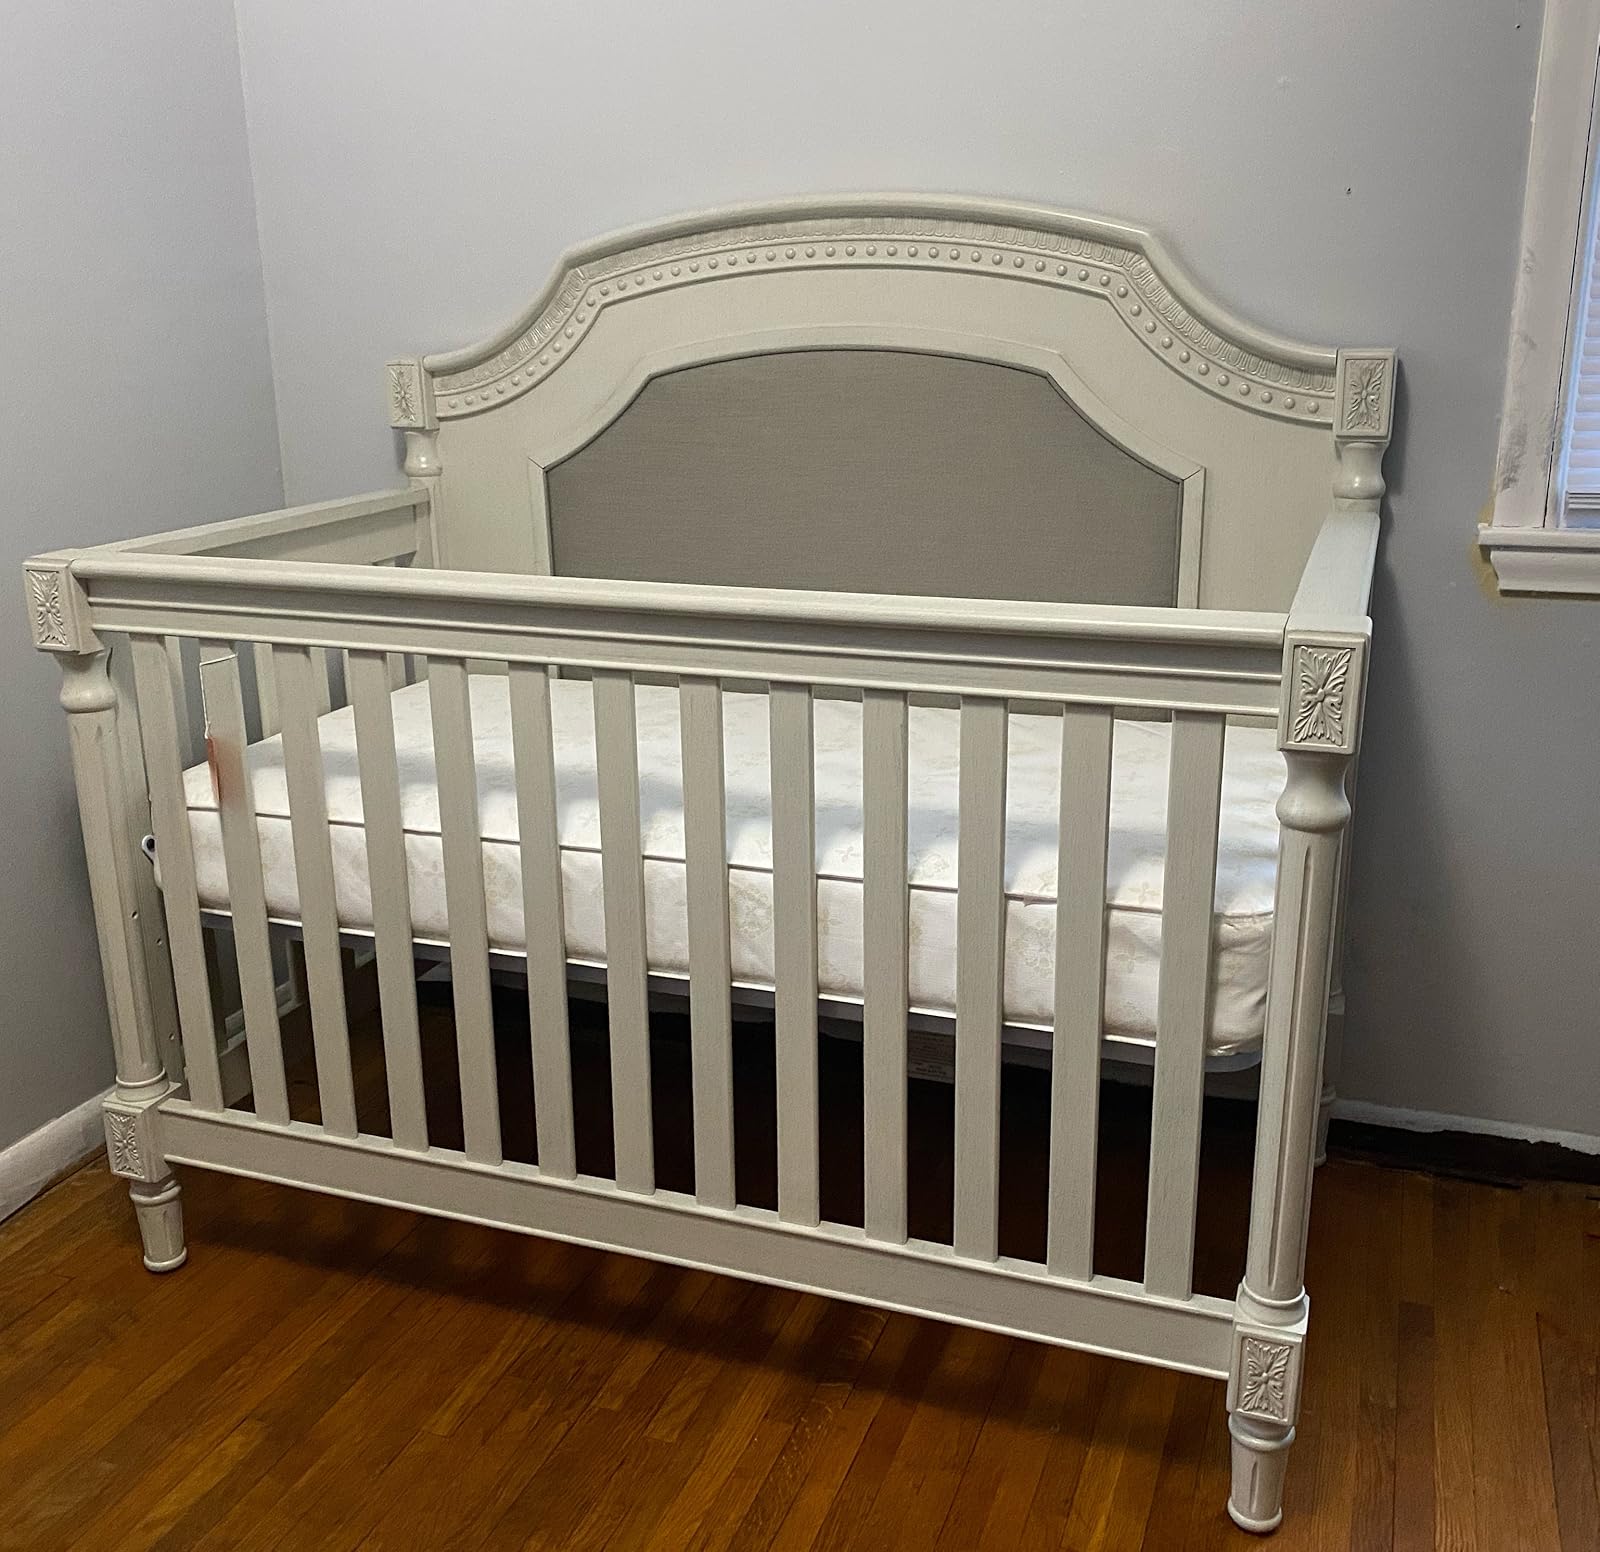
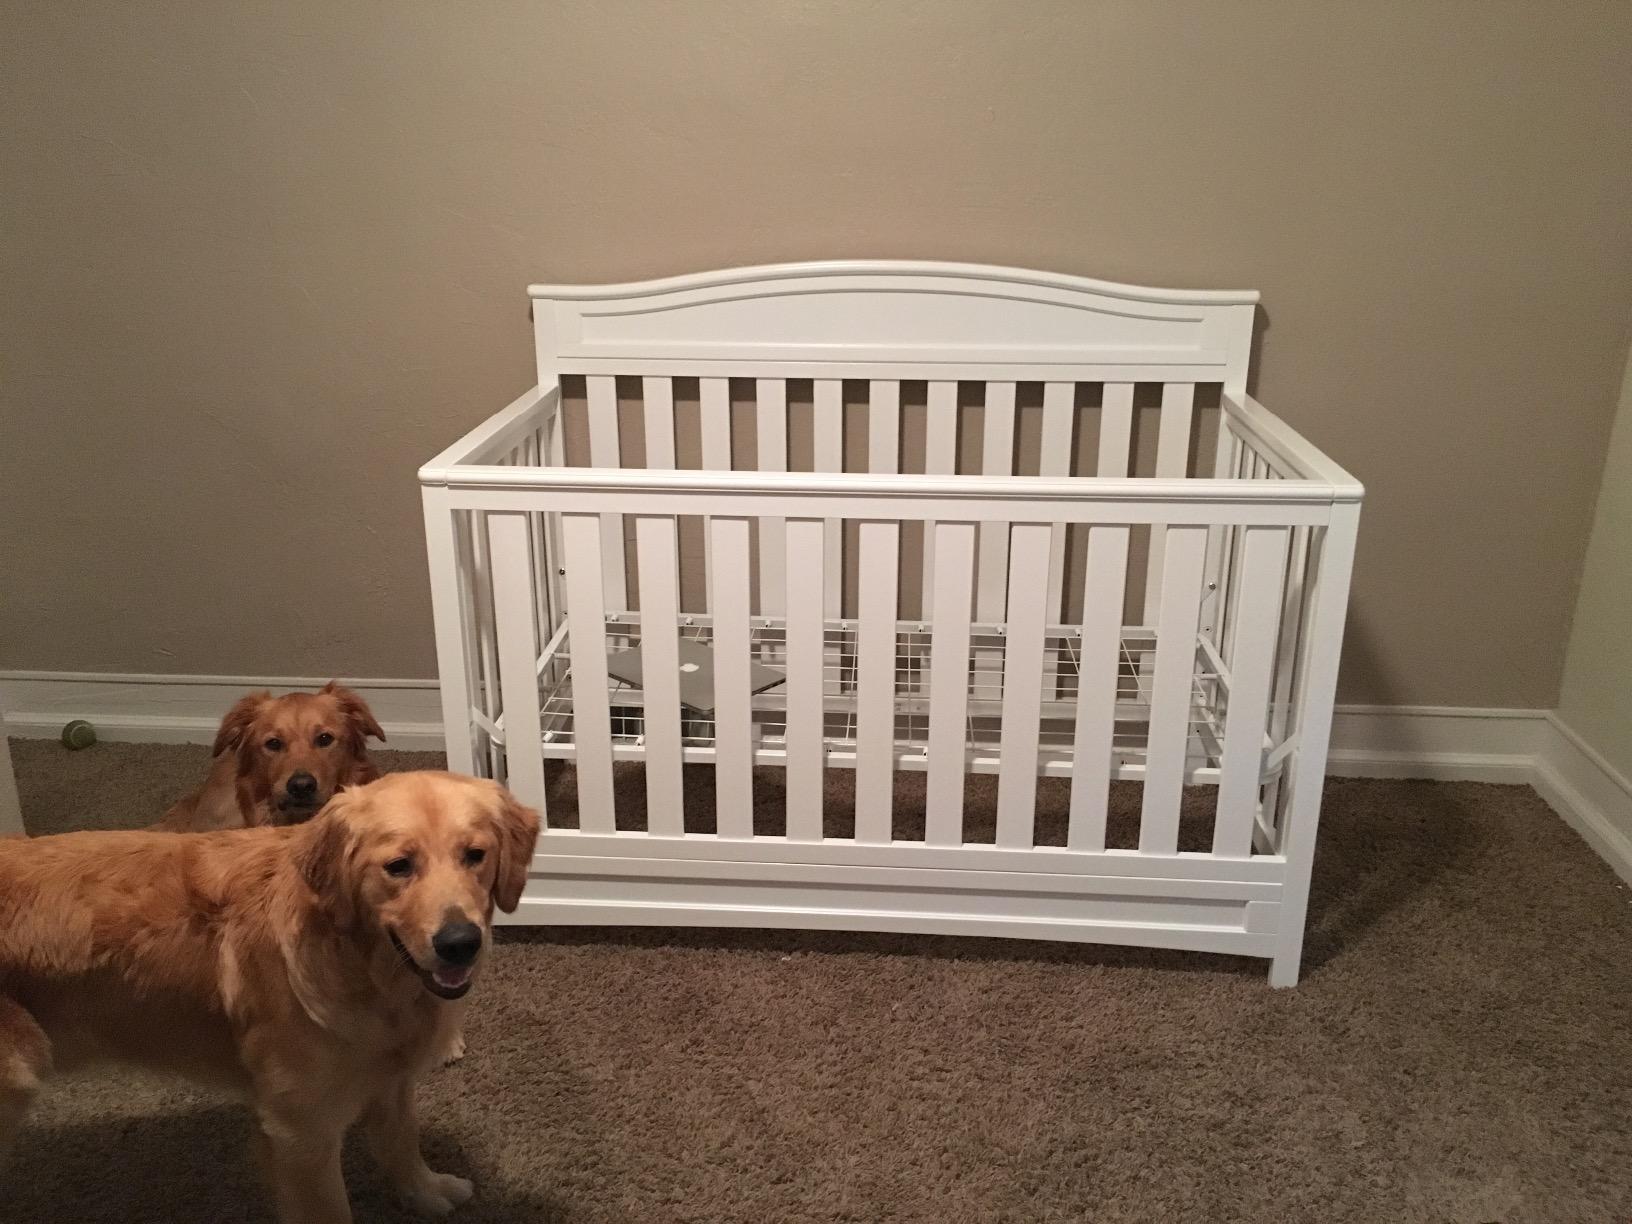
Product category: products_crib
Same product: no